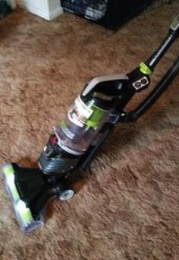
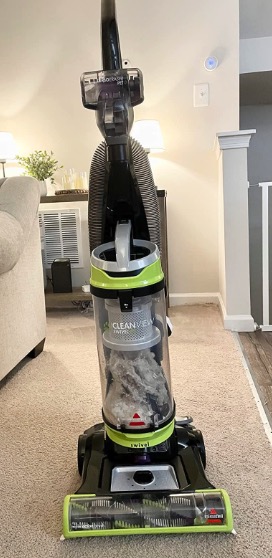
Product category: items_vacuum
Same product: no